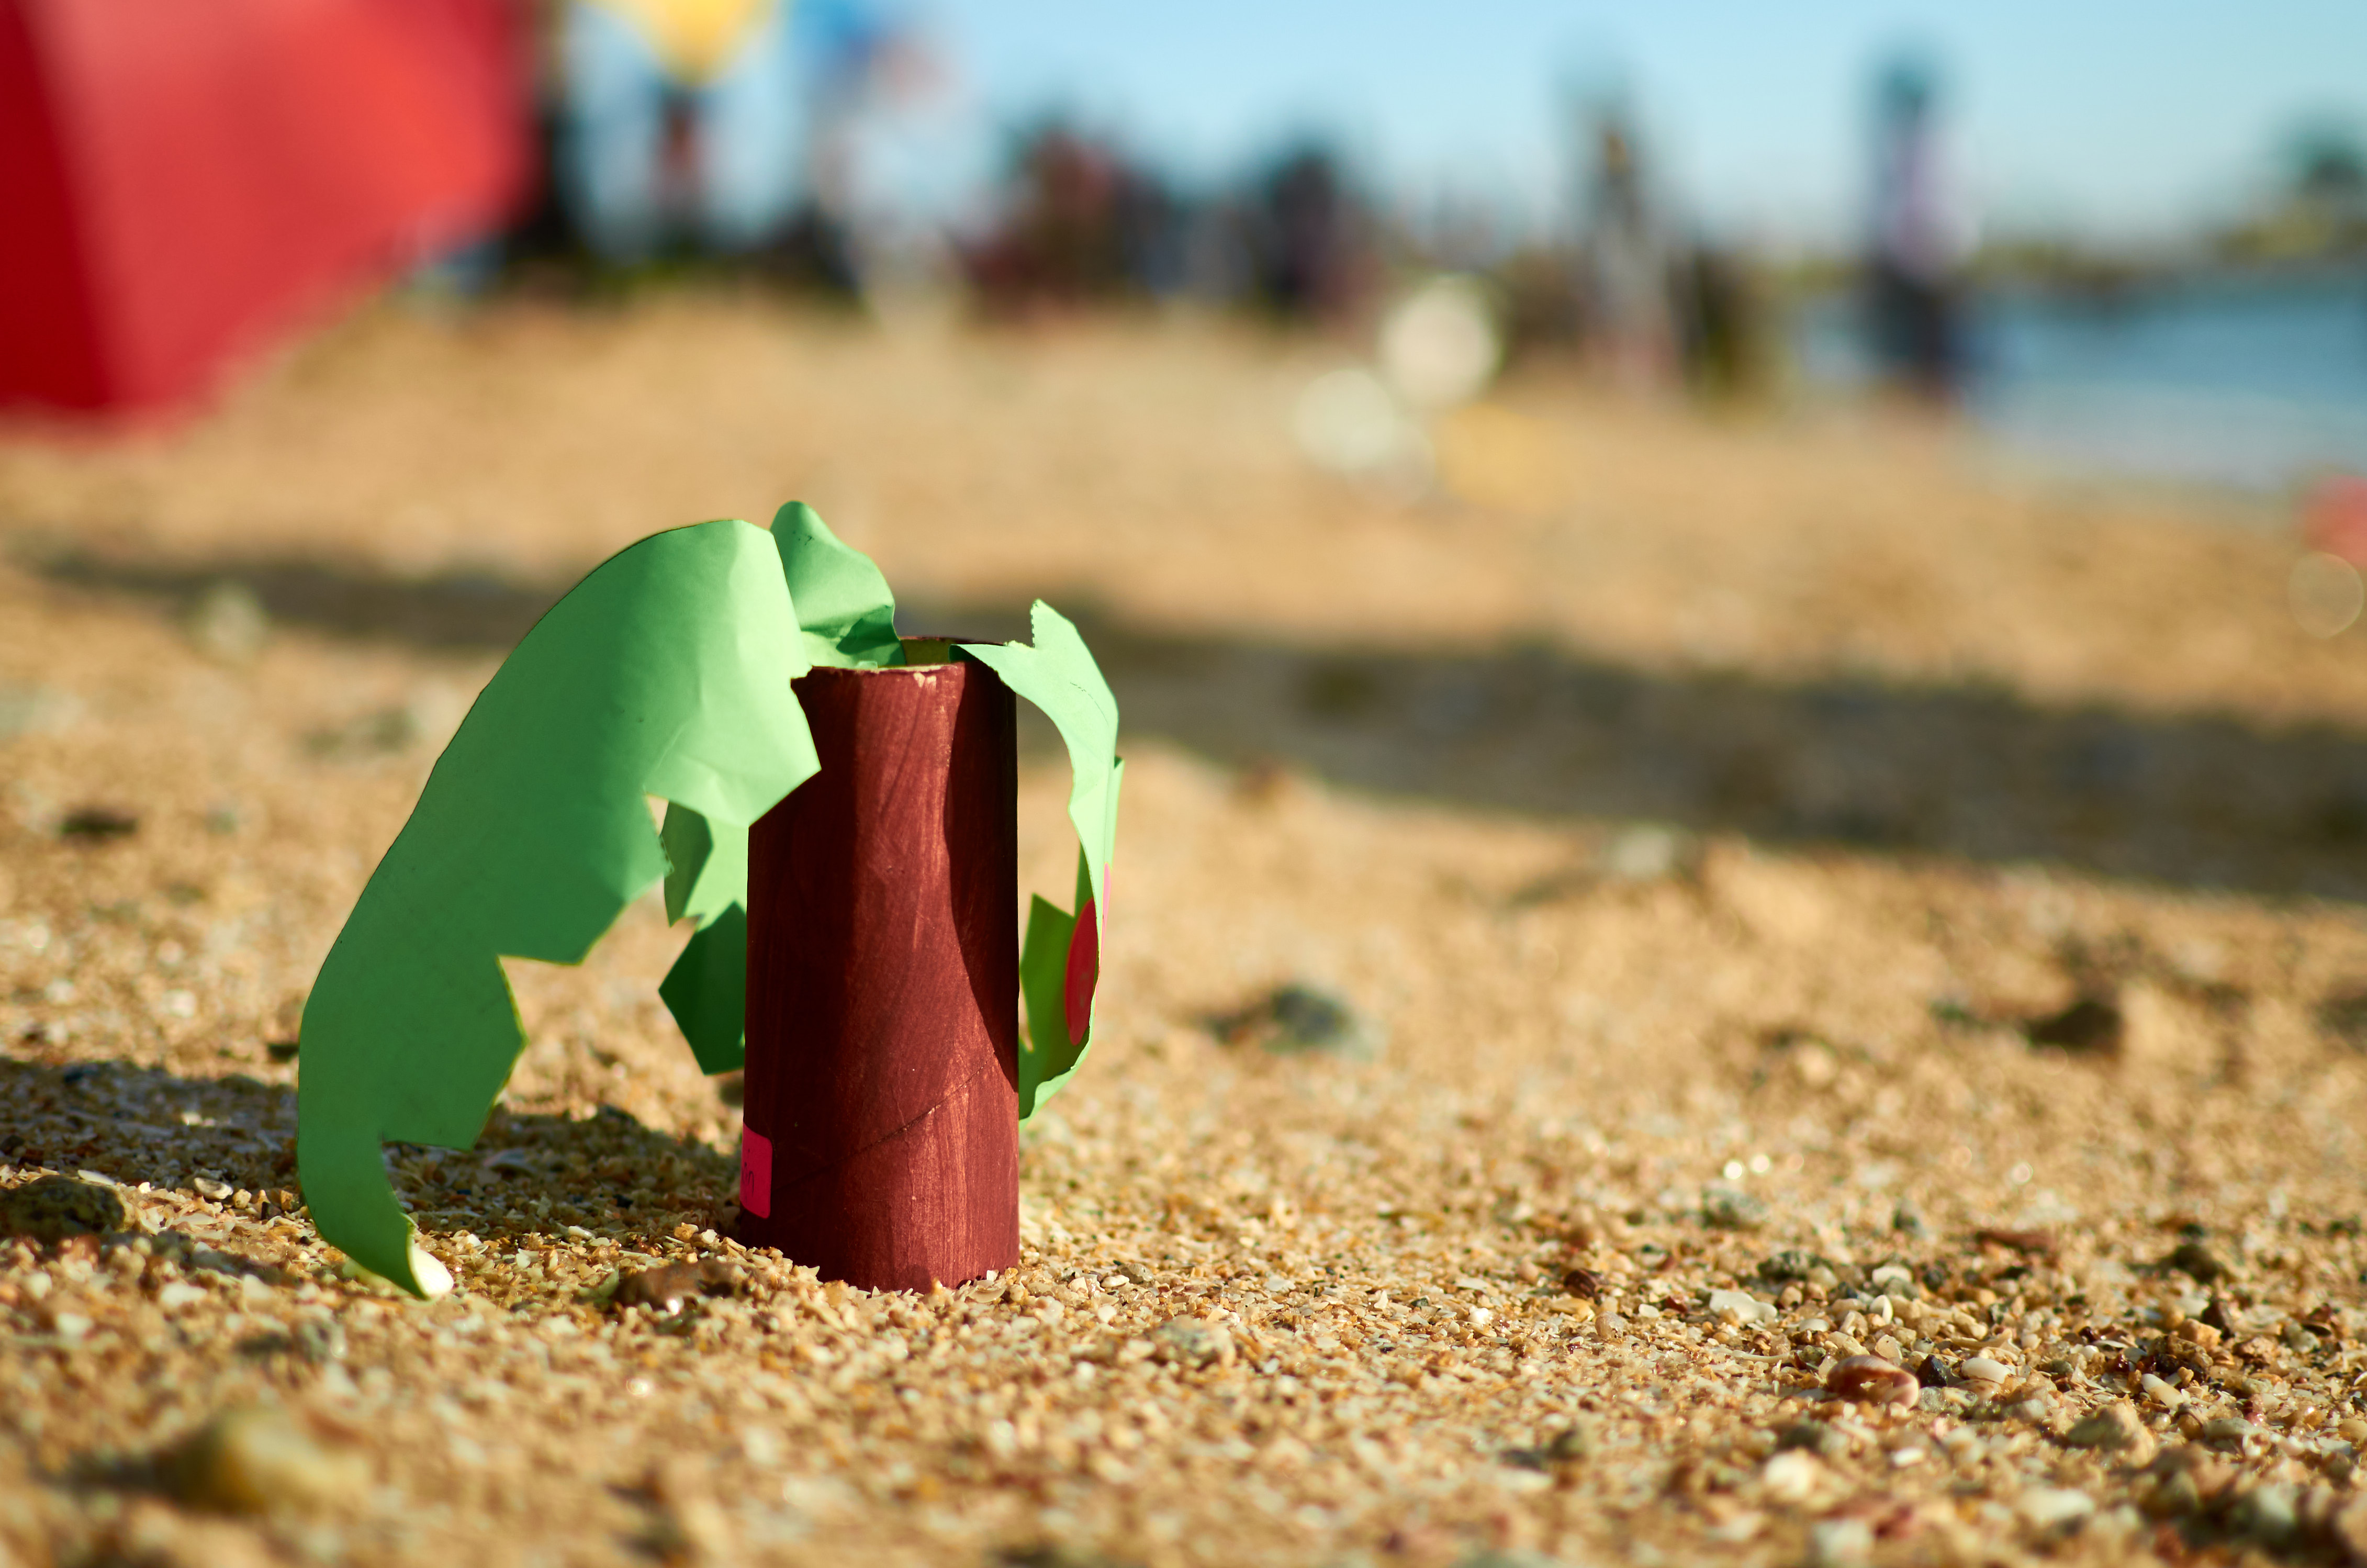
hand craft, palm tree, beach, vacation, tree, nature, kid, kids, toy, sand, holiday, sea, ocean, outdoor, play, recycle, toilet paper, roll, People in nature, sky, wood, parrot, grass, landscape, snout, tail, plastic, soil, carmine, petal, leisure, fashion accessory, lawn ornament, shadow, fun, paper product, origami paper, macro photography, autumn, deciduous, fictional character, craft, wildlife, child, horizon, sitting, pebble